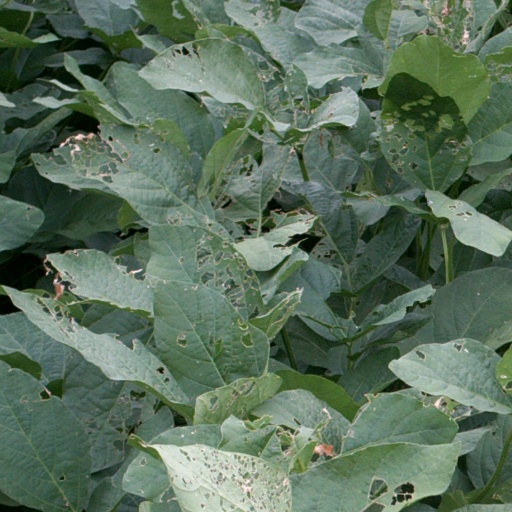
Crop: soybean